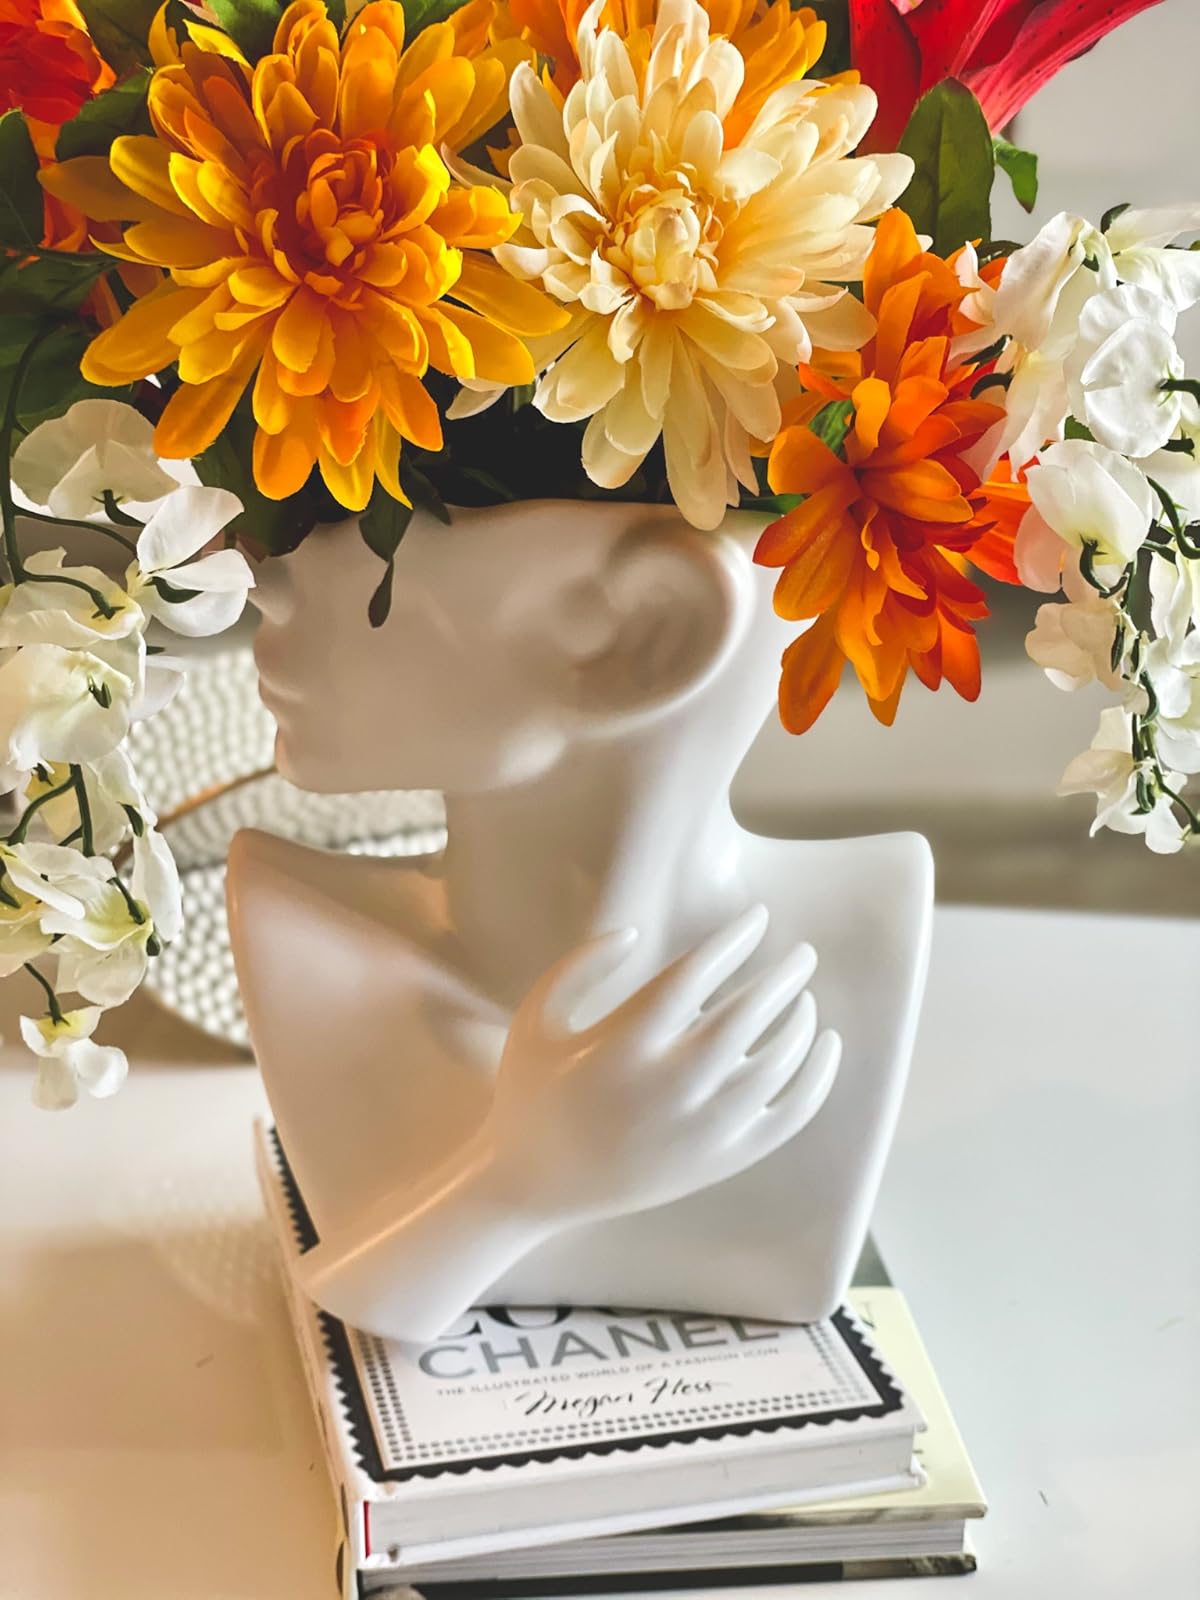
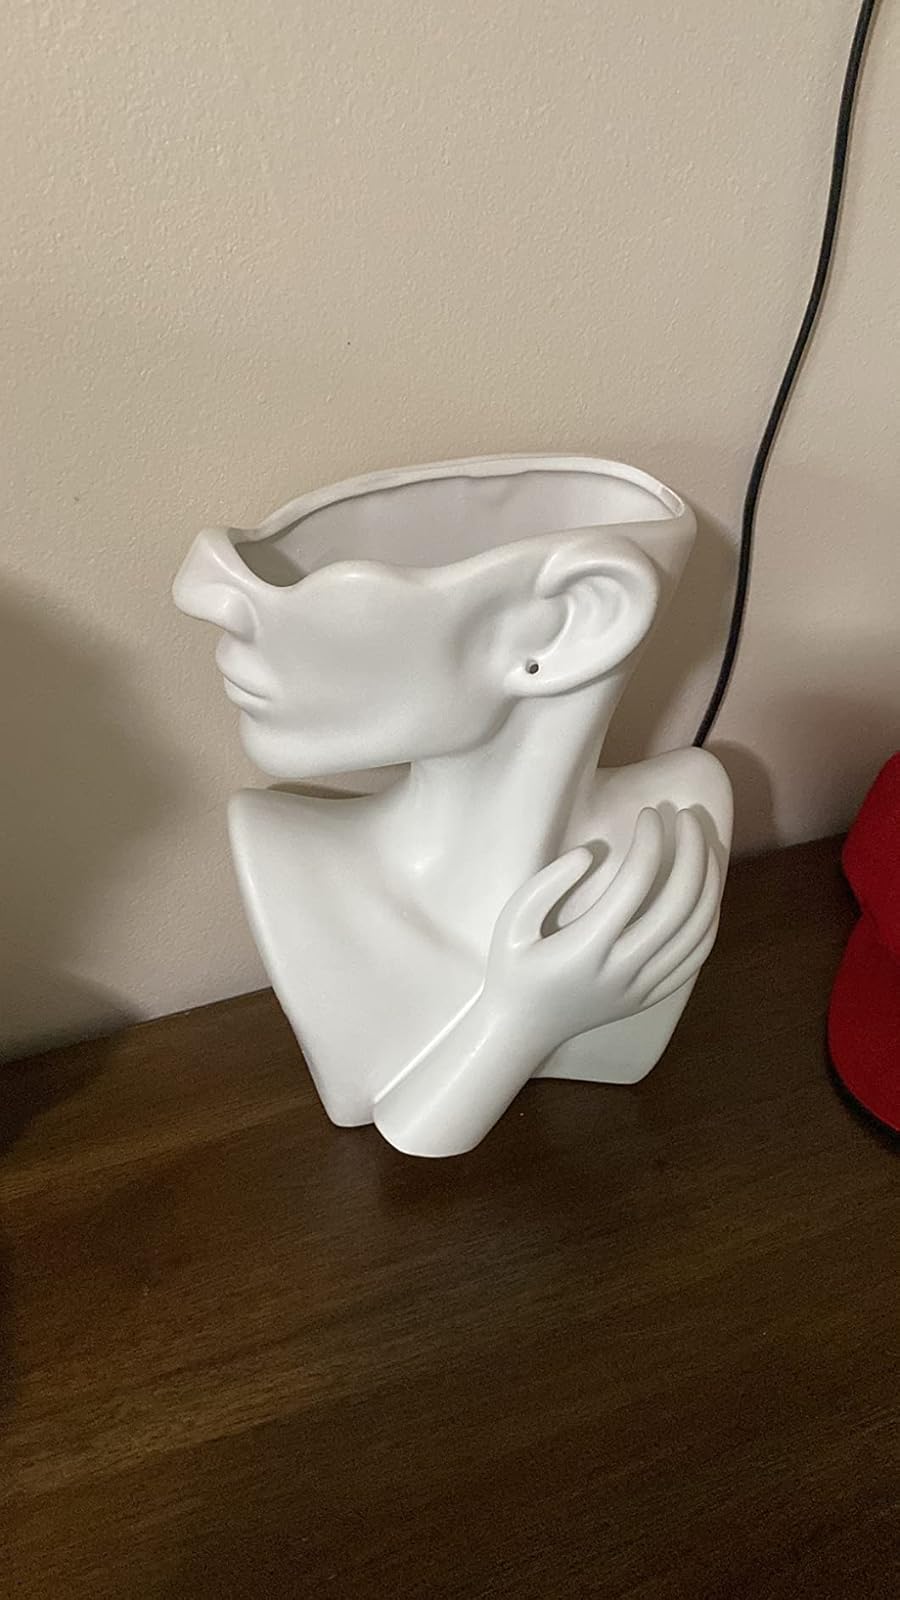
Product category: vase
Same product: yes